Paolo Guinigi

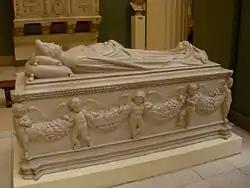
Funerary monument of Ilaria del Carretto.

Paolo was born in Lucca in 1372. He was the youngest son of Francesco Guinigi, member of one of the most outstanding families of Lucca. He was sent to London in 1389 and then to Flanders (1390–1392) to care for the family's affairs. In 1392, he entered Lucca's General Council and later held the position of Anziano (Elder). He fought against his brother, Antonio Guinigi, who had killed the head of the family, his elder brother Lazzaro. Another brother Bartolomeo and others died in a plague which had struck Lucca. Paolo also fell ill. Paolo became the effective lord of Lucca on 21 November 1400 when he received the titles of "Capitano e Difensore del Popolo".